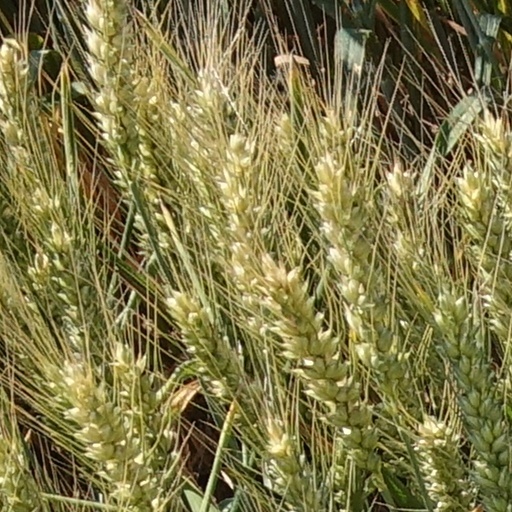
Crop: wheat